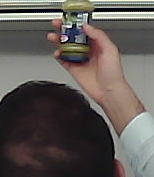
Product: barilla_pesto